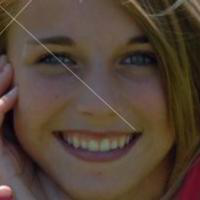
Age group: age 11-20